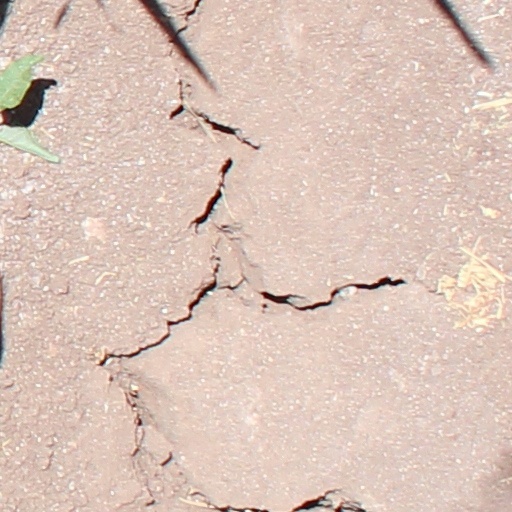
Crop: wheat